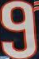
Number: 9